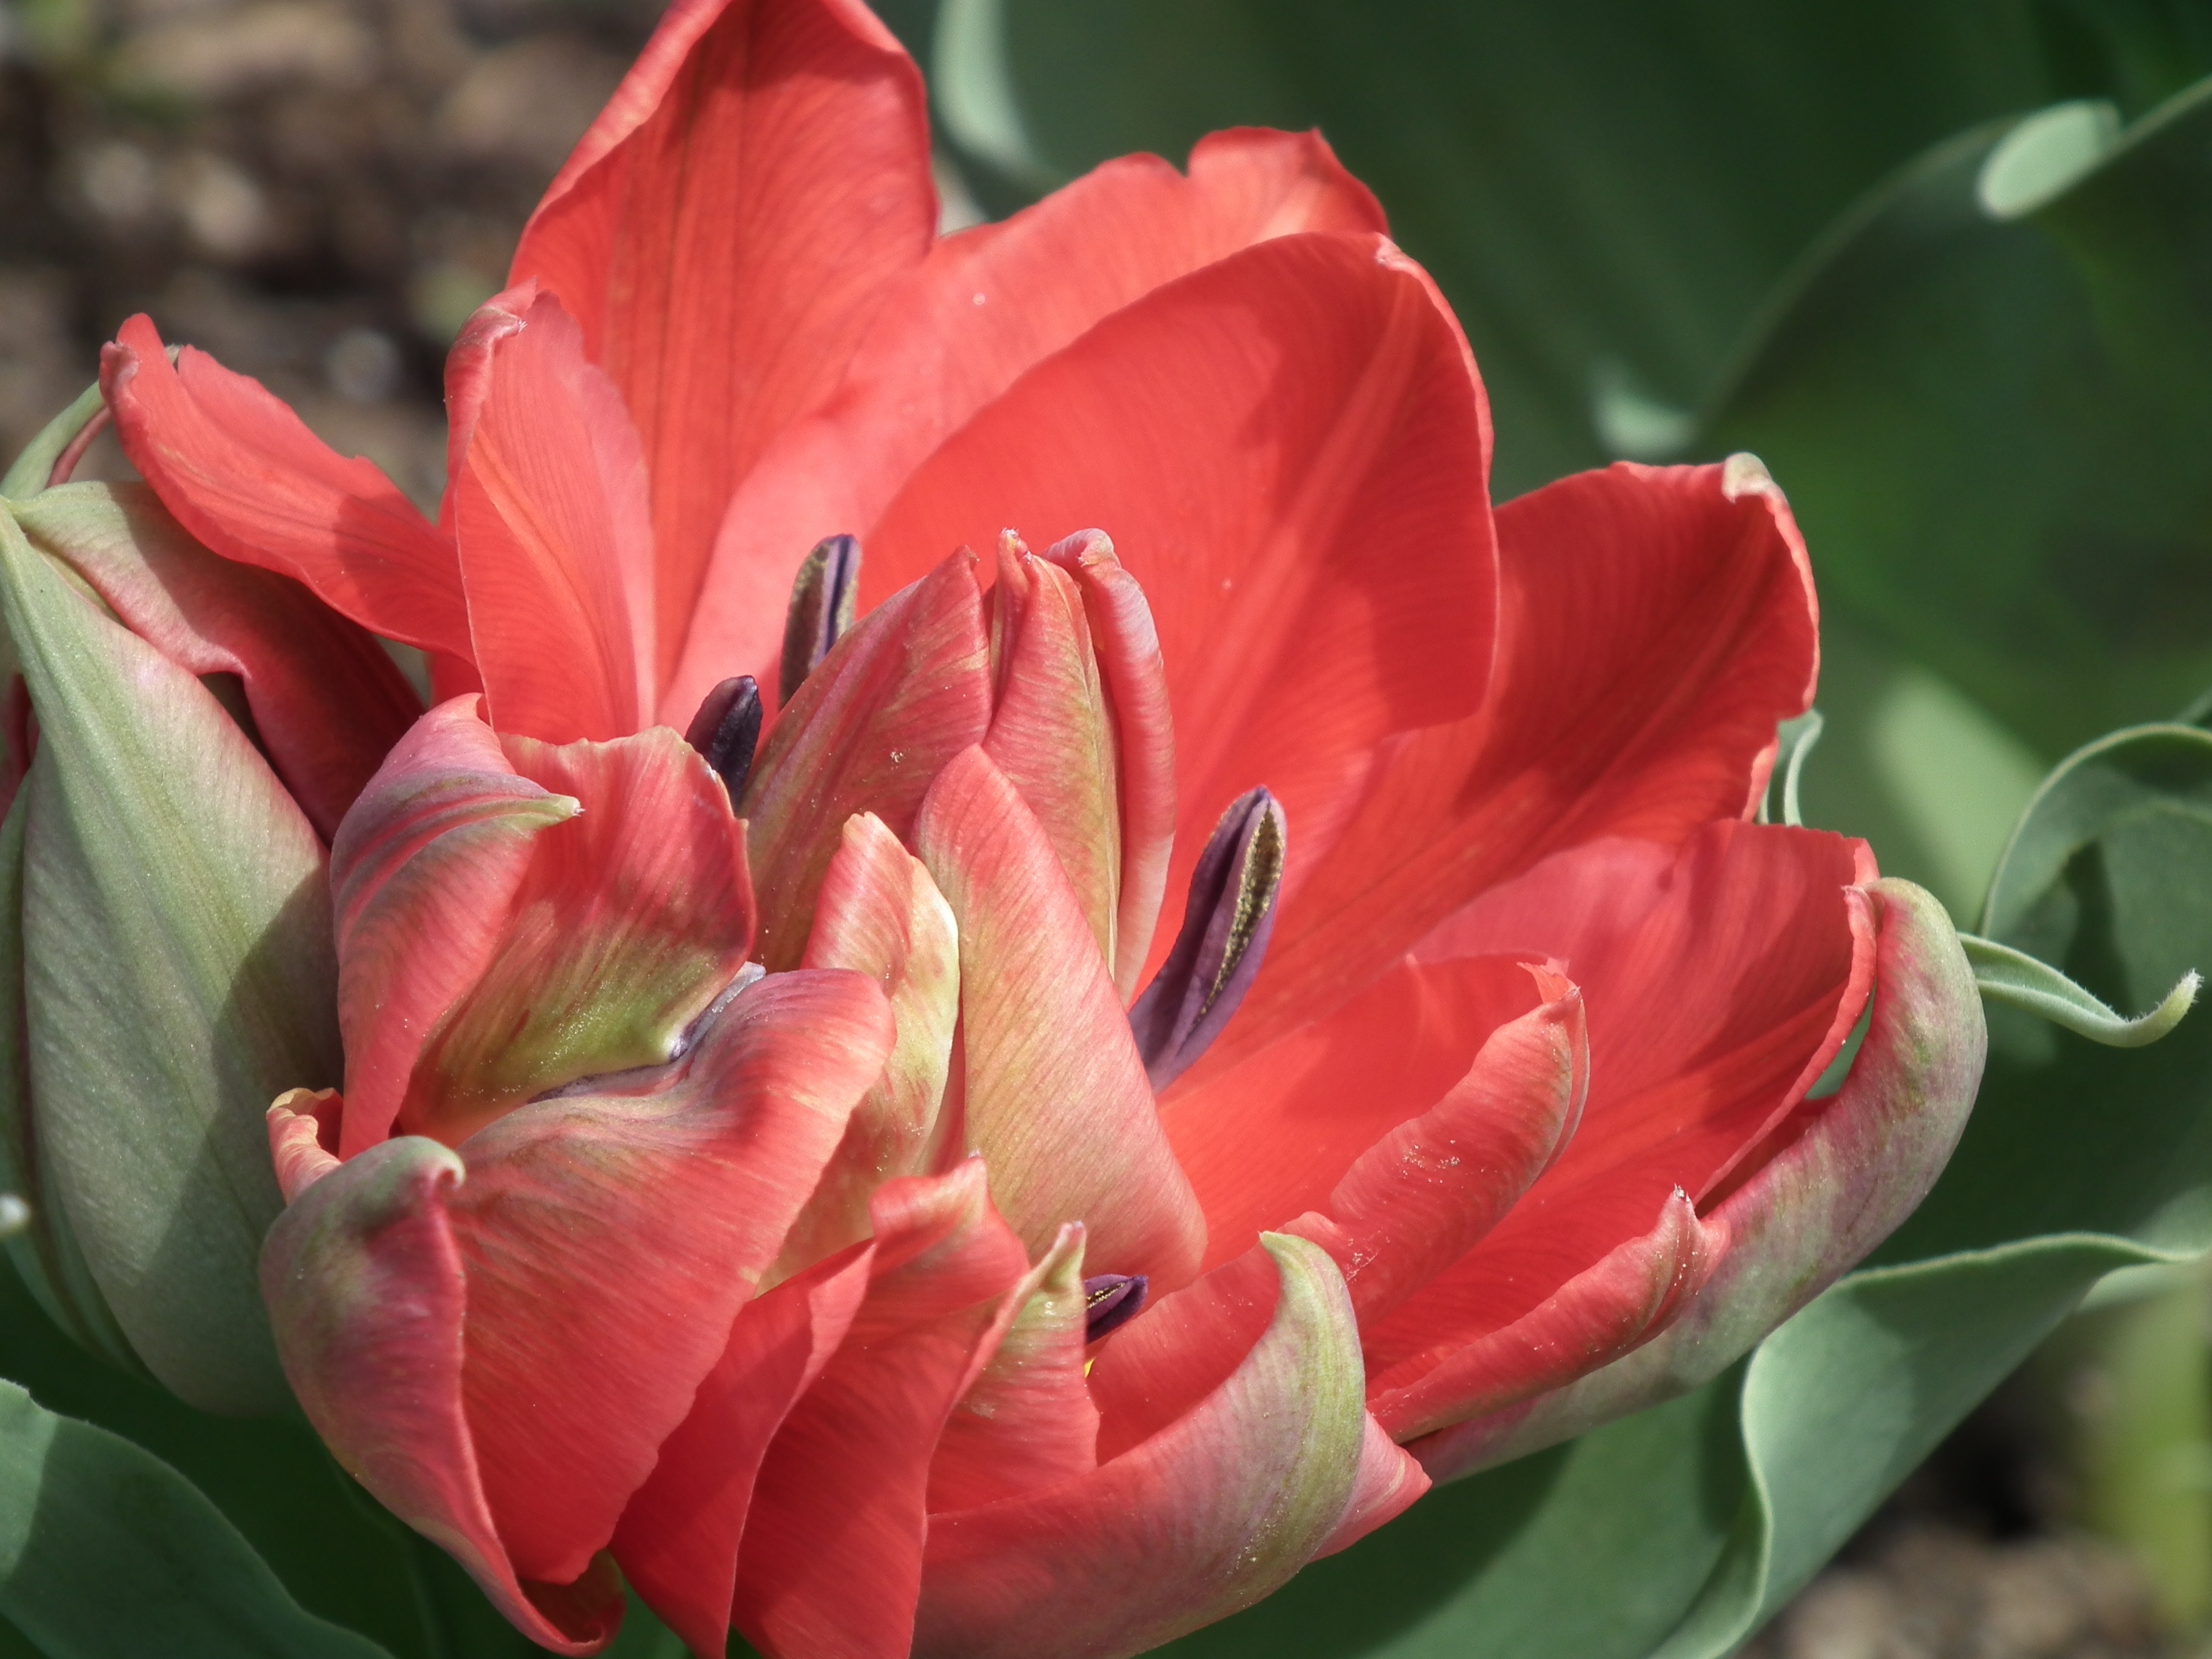
blossom, plant, flower, petal, tulip, spring, red, blooming, flora, flowering plant, lily family, plant stem, land plant